Joseph Chamberlain

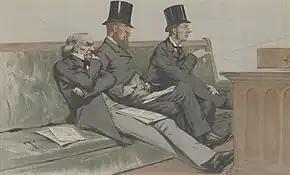
William Ewart Gladstone, Lord Hartington, and Chamberlain as depicted in "Vanity Fair", 6 July 1880

Despite having sat in Parliament for only four years, Chamberlain hoped for a Cabinet position, and told Sir William Harcourt that he was prepared to lead a revolt and field Radical candidates in borough elections. Although Gladstone did not hold the NLF in high regard, he was eager to reconcile Chamberlain and other Radicals to the mainly Whig cabinet, and he invited Chamberlain to become President of the Board of Trade on 27 April 1880.